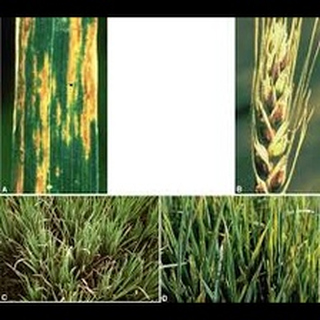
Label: wheat_leaf_blight